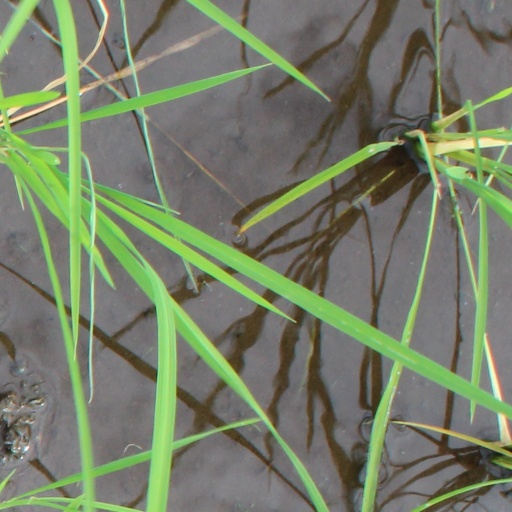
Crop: rice